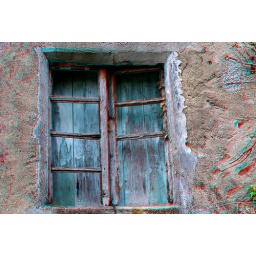
To see this picture in 3D, you just need some red and blue glasses.